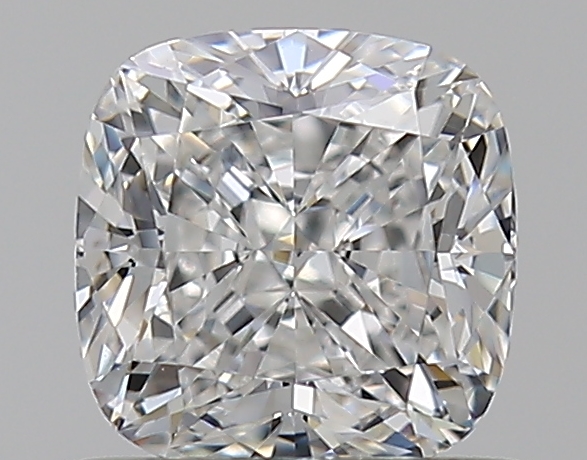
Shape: cushion
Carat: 0.72
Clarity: VS1
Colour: F
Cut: EX
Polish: EX
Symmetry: EX
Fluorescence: N
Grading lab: GIA
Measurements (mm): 4.96 x 4.92 x 3.36